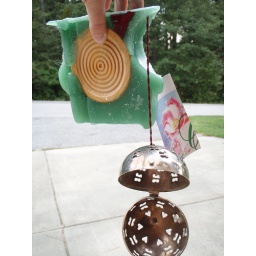
candle in box in attic is hungry